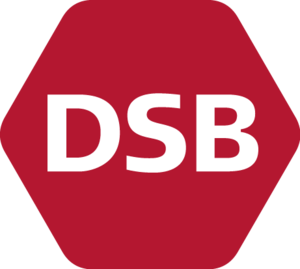
La ligne 3 du métro de Copenhague est la troisième ligne de métro de l'agglomération de Copenhague au Danemark. Elle a été mise en service le 29 septembre 2019. D'une longueur de 15,5 km et de forme circulaire, elle compte 17 stations. Elle est symbolisée par la couleur rouge.
La liste des stations du métro de Copenhague recense l'ensemble des 39 stations du métro de Copenhague desservant les communes de Copenhague, de Frederiksberg et de Tårnby. Elles sont desservies par 4 lignes de métro en service dans l'agglomération de Copenhague.
Danske Statsbaner est une entreprise ferroviaire publique au Danemark chargée de l'exploitation de services de transport de voyageurs sur la plus grande partie du réseau ferré danois. Depuis 1997, cette entreprise est distincte du gestionnaire d'infrastructure ferroviaire principal au Danemark, Banedanmark.